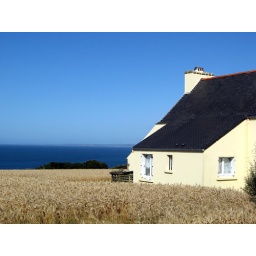
Plougasnou - house in wheat field